List of compositions by Peter Maxwell Davies

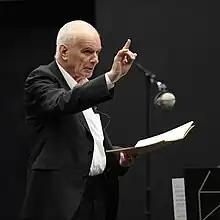
Peter Maxwell Davies in 2012

Peter Maxwell Davies, an English composer and conductor, wrote music in many genres, notably ten symphonies and works for the stage, from the monodrama "Eight Songs for a Mad King" (first performed in 1969) to "The Hogboon" (scheduled to be performed in June 2016).